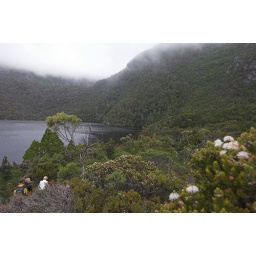
We set out to walk around the lake one morning with low cloud covering the mountain.